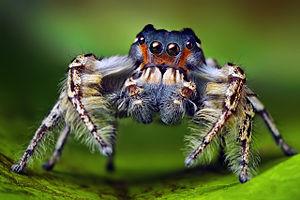
Phidippus est un genre d'araignées aranéomorphes de la famille des Salticidae.